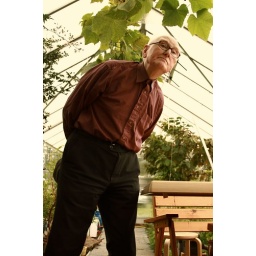
in the green house